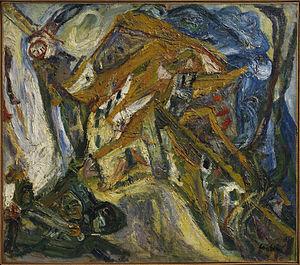
Chaïm Soutine est un peintre juif russe émigré en France, né en 1893 ou 1894 dans le village de Smilovitchi, à cette époque dans l'Empire russe, et mort à Paris le 9 août 1943.